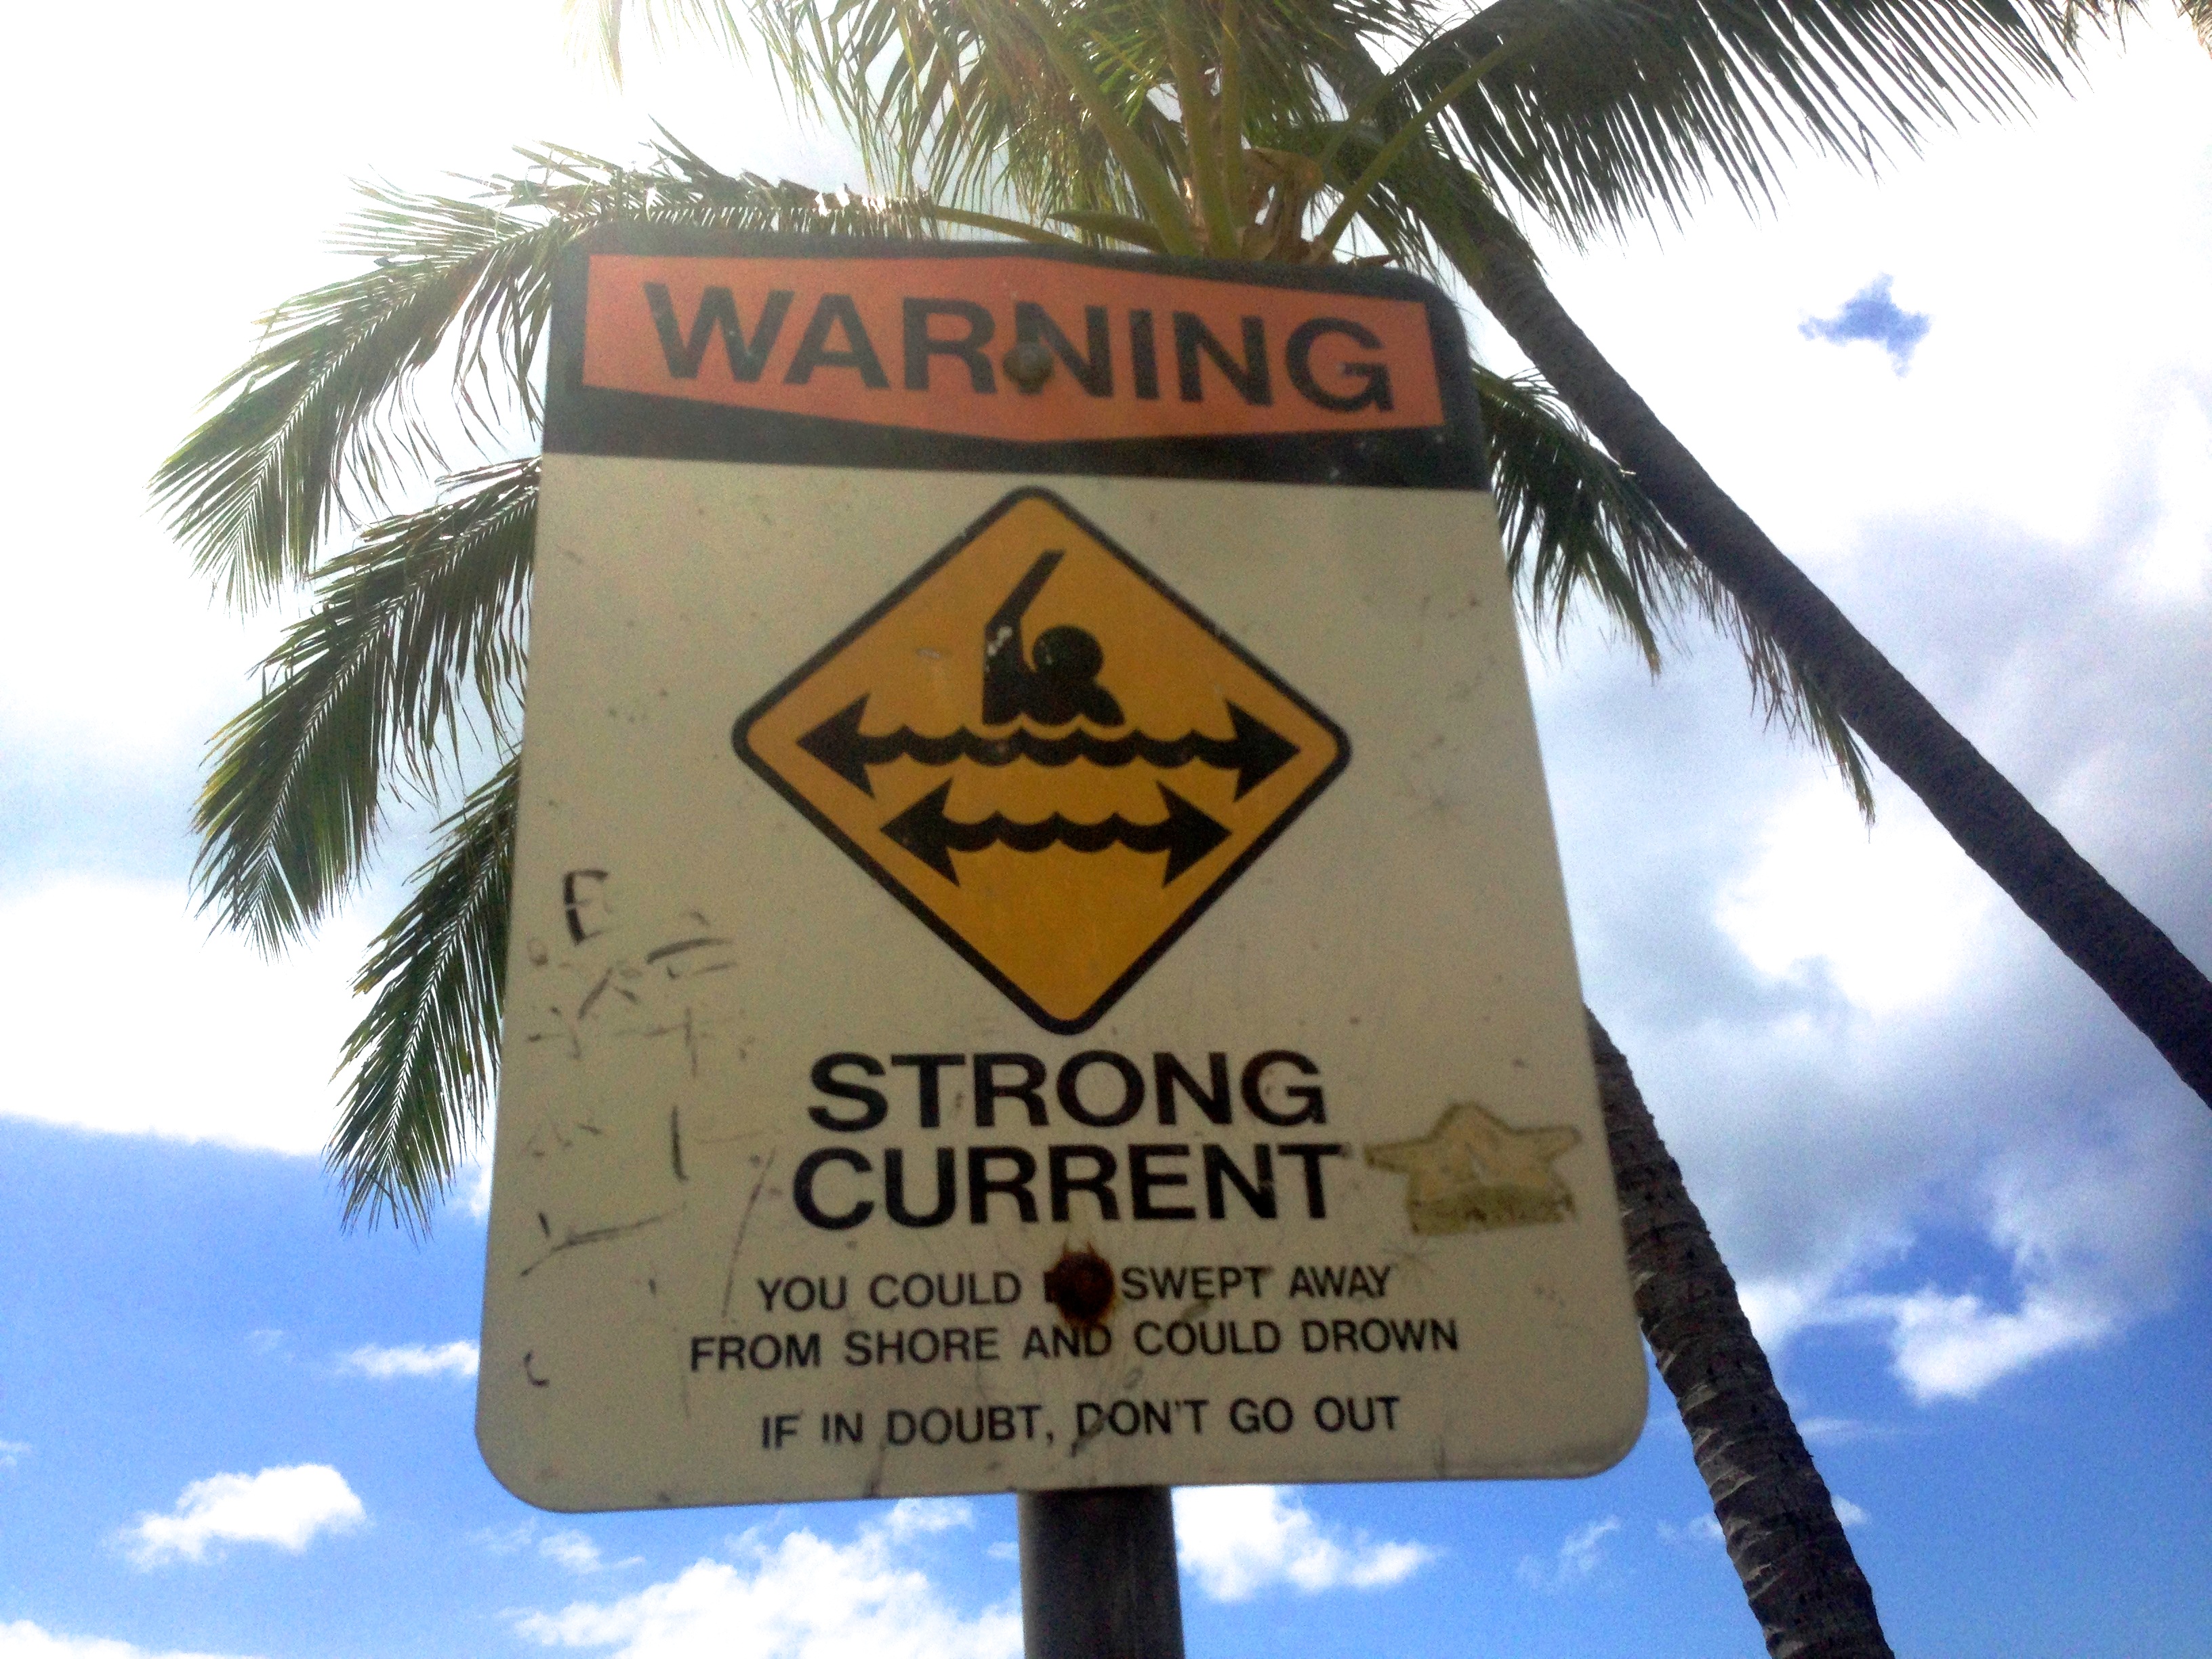
advertising, sign, street sign, signage, traffic sign